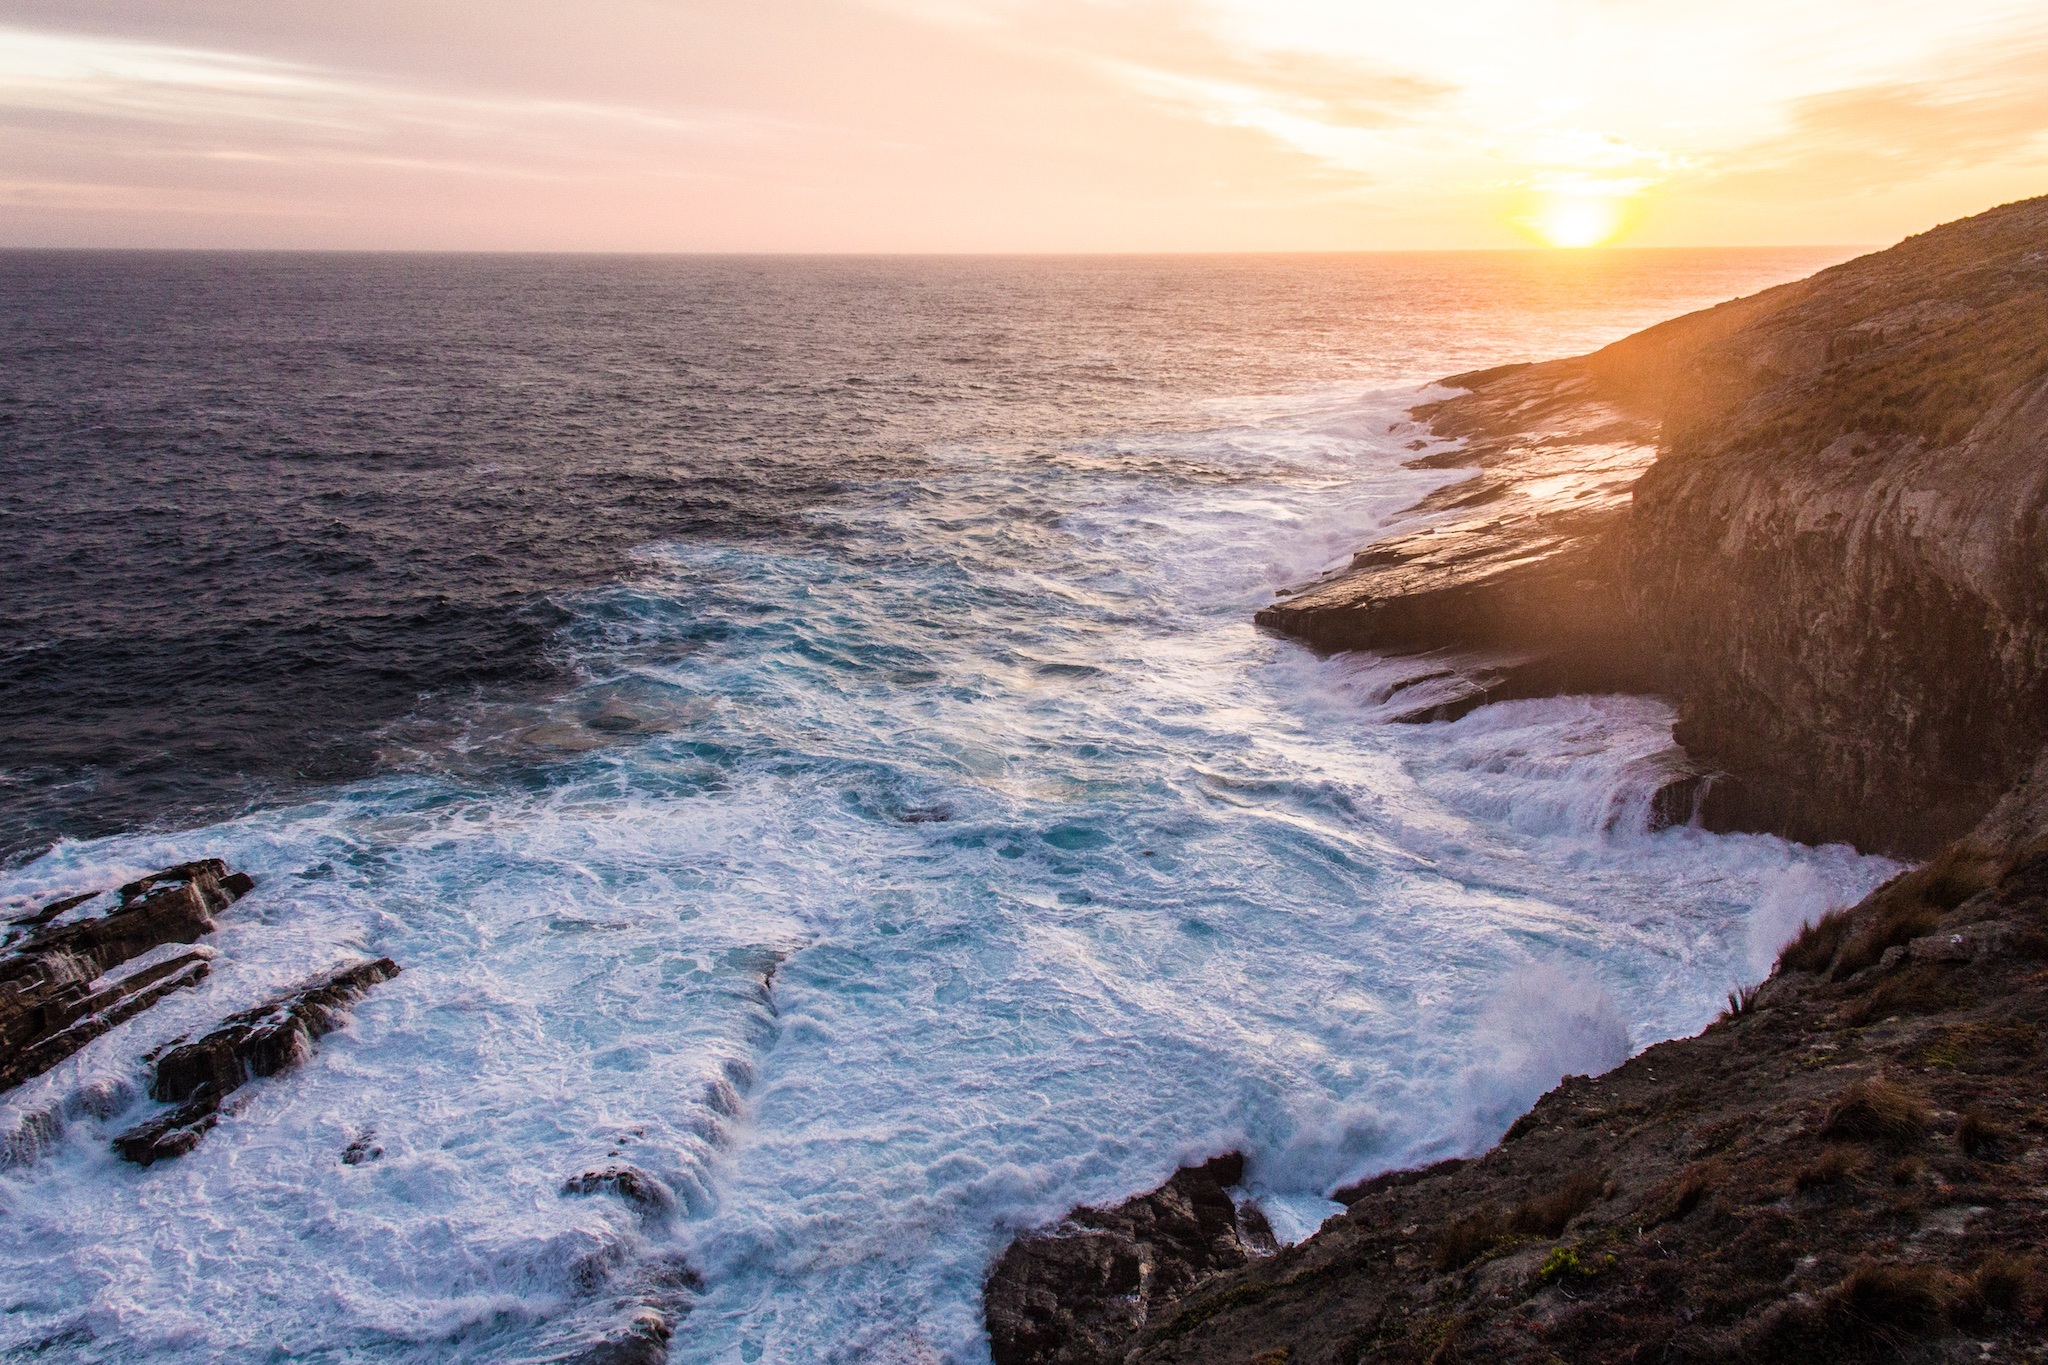
beach, sea, coast, water, rock, ocean, horizon, sunrise, sunset, sunlight, morning, shore, wave, dawn, cliff, dusk, bay, environmental, terrain, body of water, australia, conservation, cape, kangaroo island, wind wave